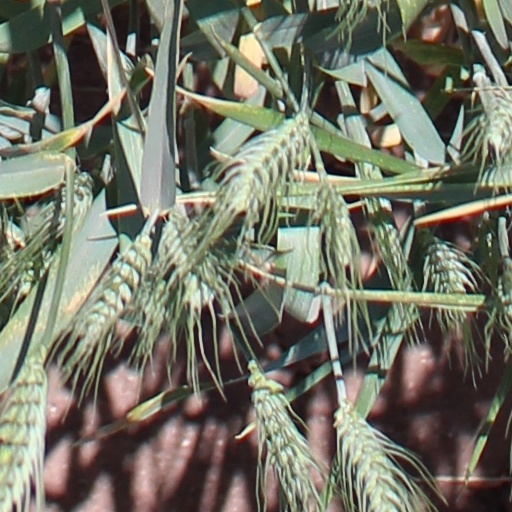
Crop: wheat